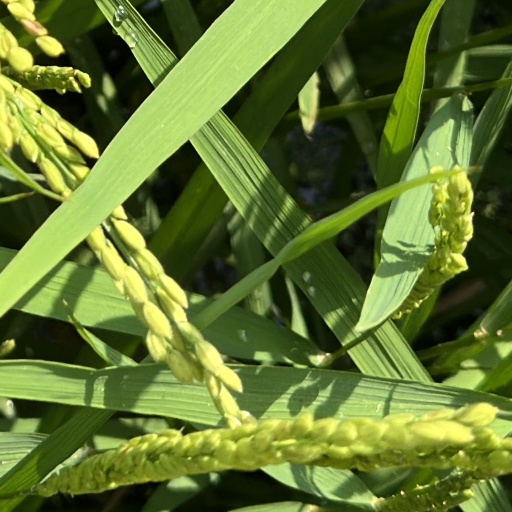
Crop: rice